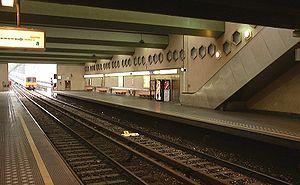
Quais de la station «Delta» du métro de Bruxelles
Delta est une station de la ligne du métro de Bruxelles.